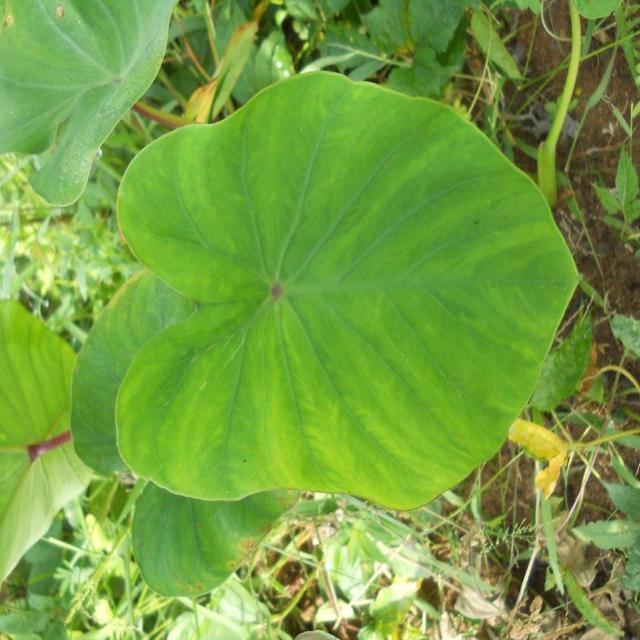
Label: Healthy